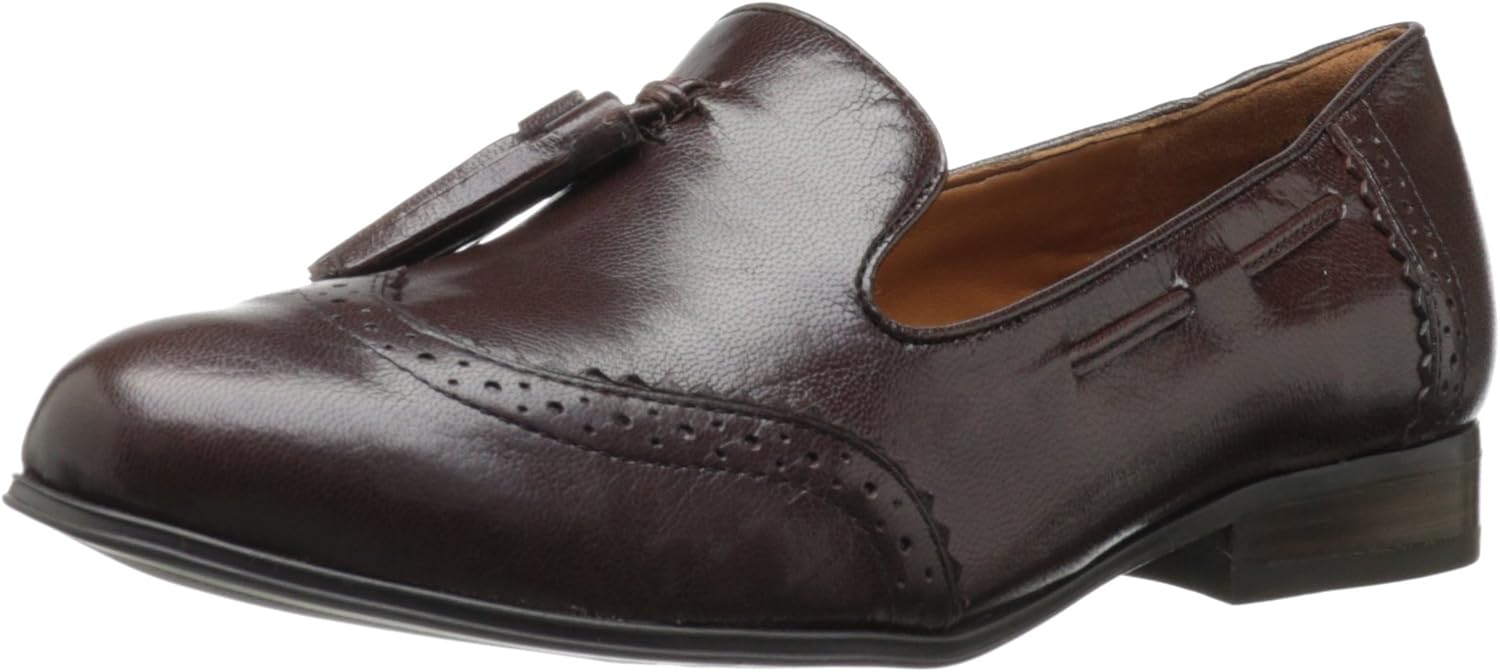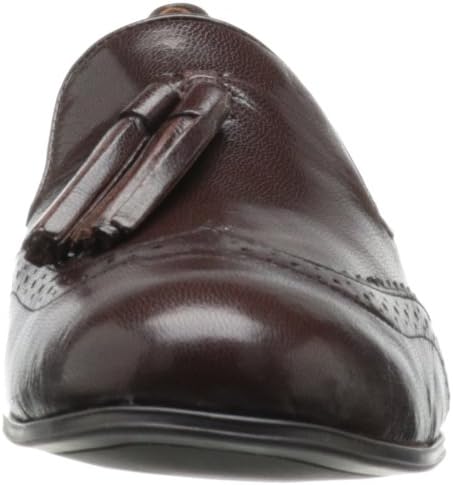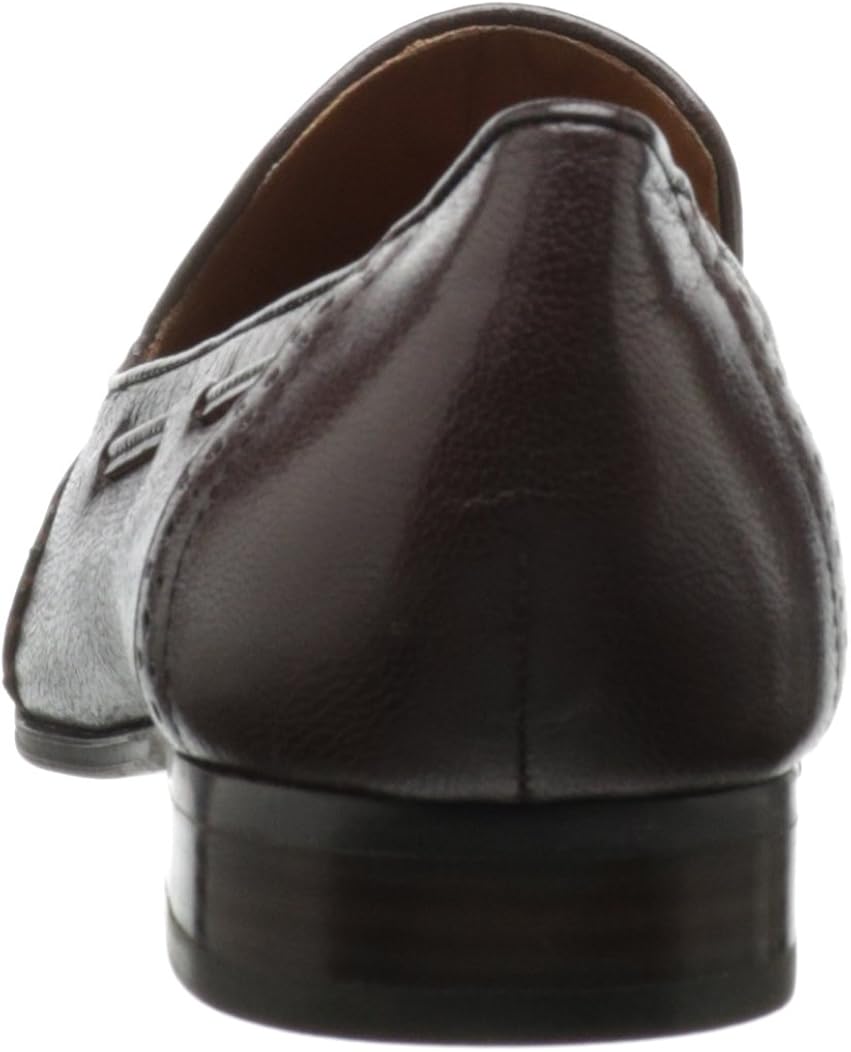
Nine West Women's Ariel Oxford
Category: AMAZON FASHION
Nine West offers a quick edit of the runways -- pinpointing the must have looks of the season, and translating what is fun, hip, and of the moment. It is trend-right footwear that you will reach for in your closet again and again. Nine West is sure to be your trusted resource for everyday chic style.
Features: 100% Leather | Imported | Leather sole | Heel measures approximately 0.75"